NASA GL-10 Greased Lightning

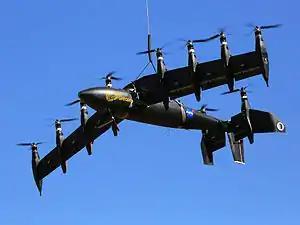
GL-10 Greased Lightning 50% Scale Prototype

The GL-10 Greased Lightning is a hybrid diesel-electric tiltwing unmanned aircraft.